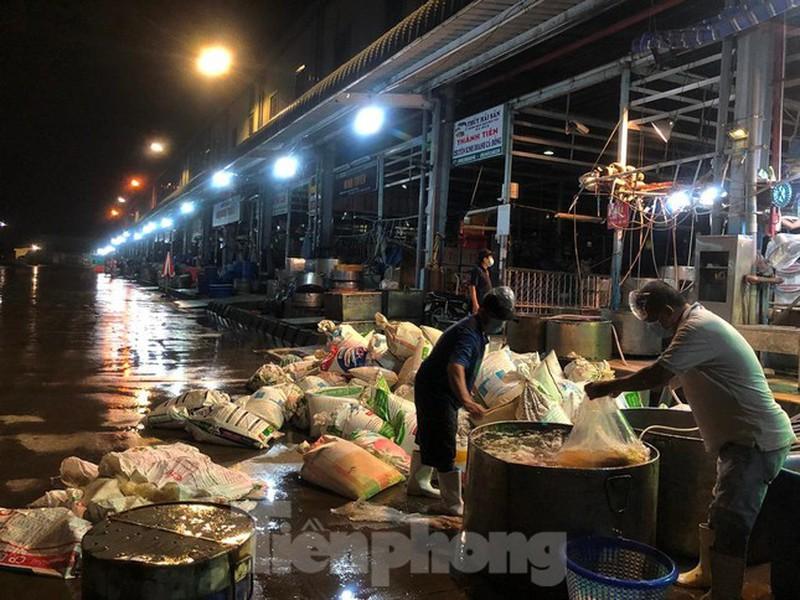
có nhiều bao tải đang xuất hiện ở trên mặt đường